Britain's Road to Socialism

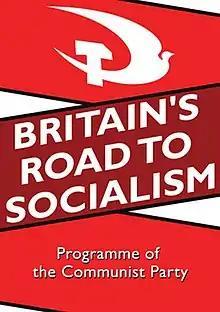
The cover of the 9th edition

Britain's Road to Socialism is the programme of the Communist Party of Britain, and is adhered to by the Young Communist League and the editors of the "Morning Star" newspaper.